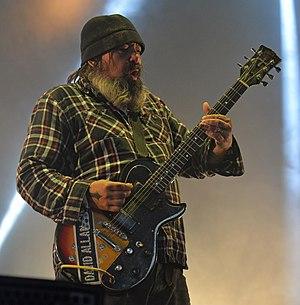
Concert du groupe américain EyeHateGod, Hellfest 2018.